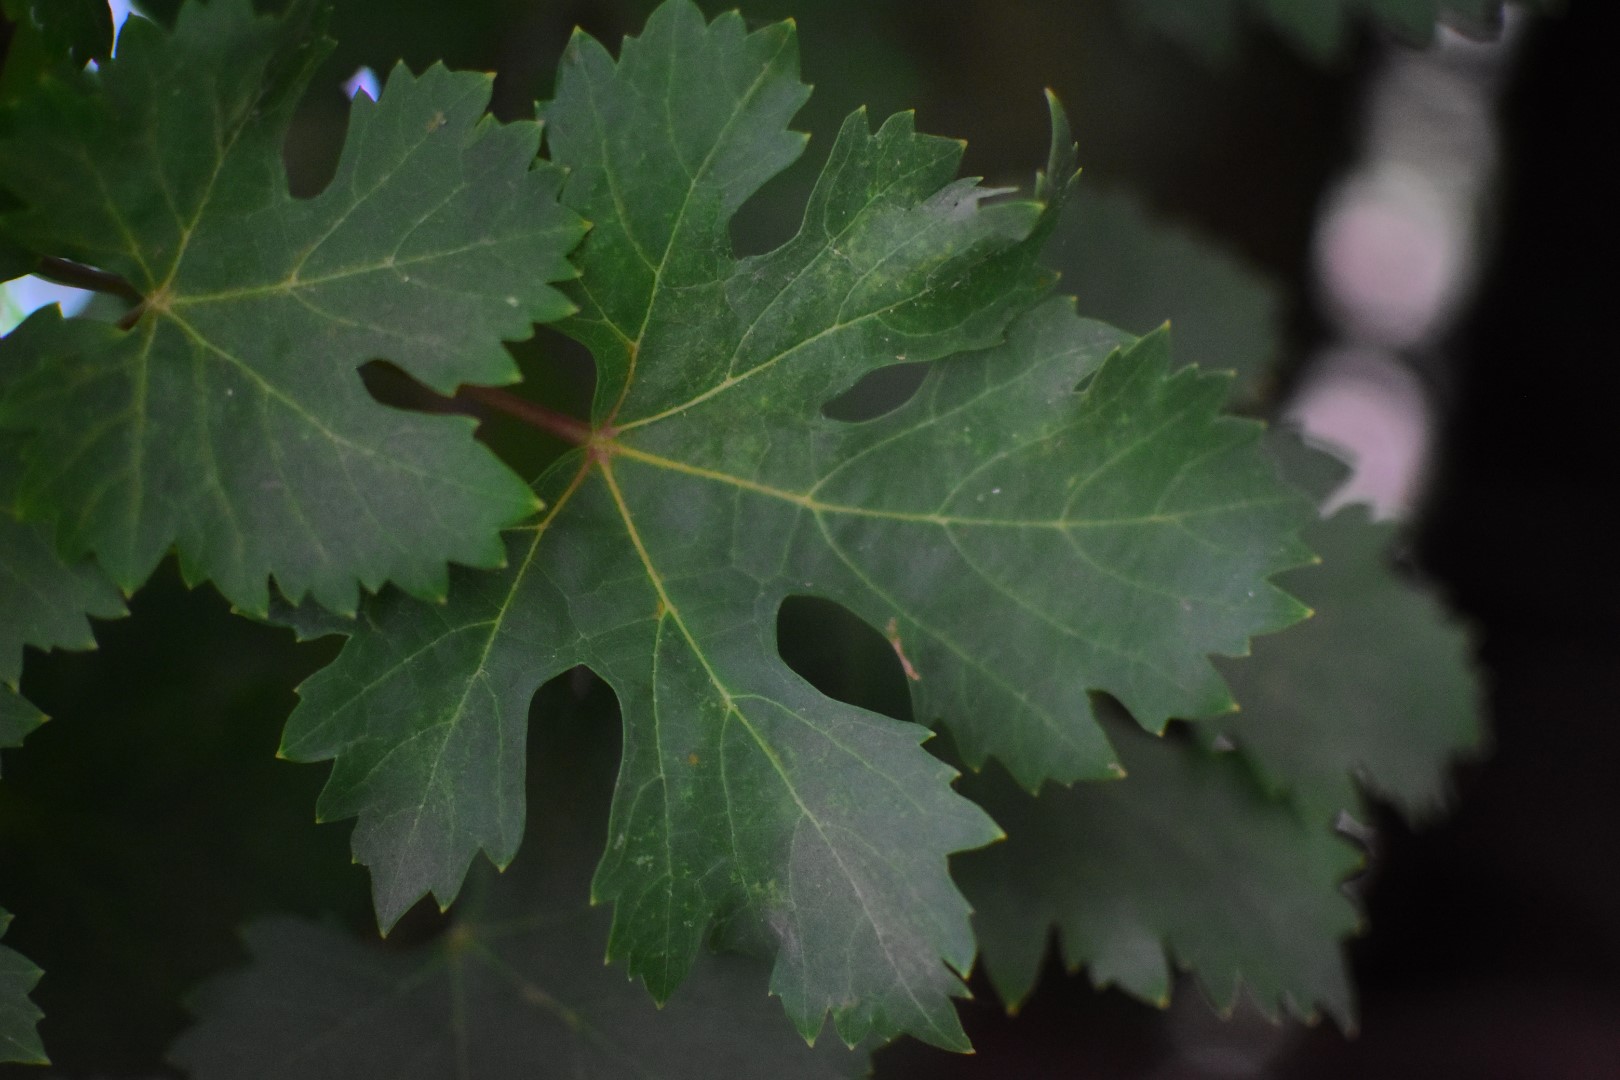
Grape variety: Aswud Balad